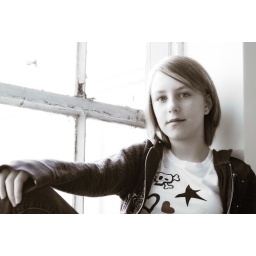
Photoshoot in the studio, taken in the kitchen window